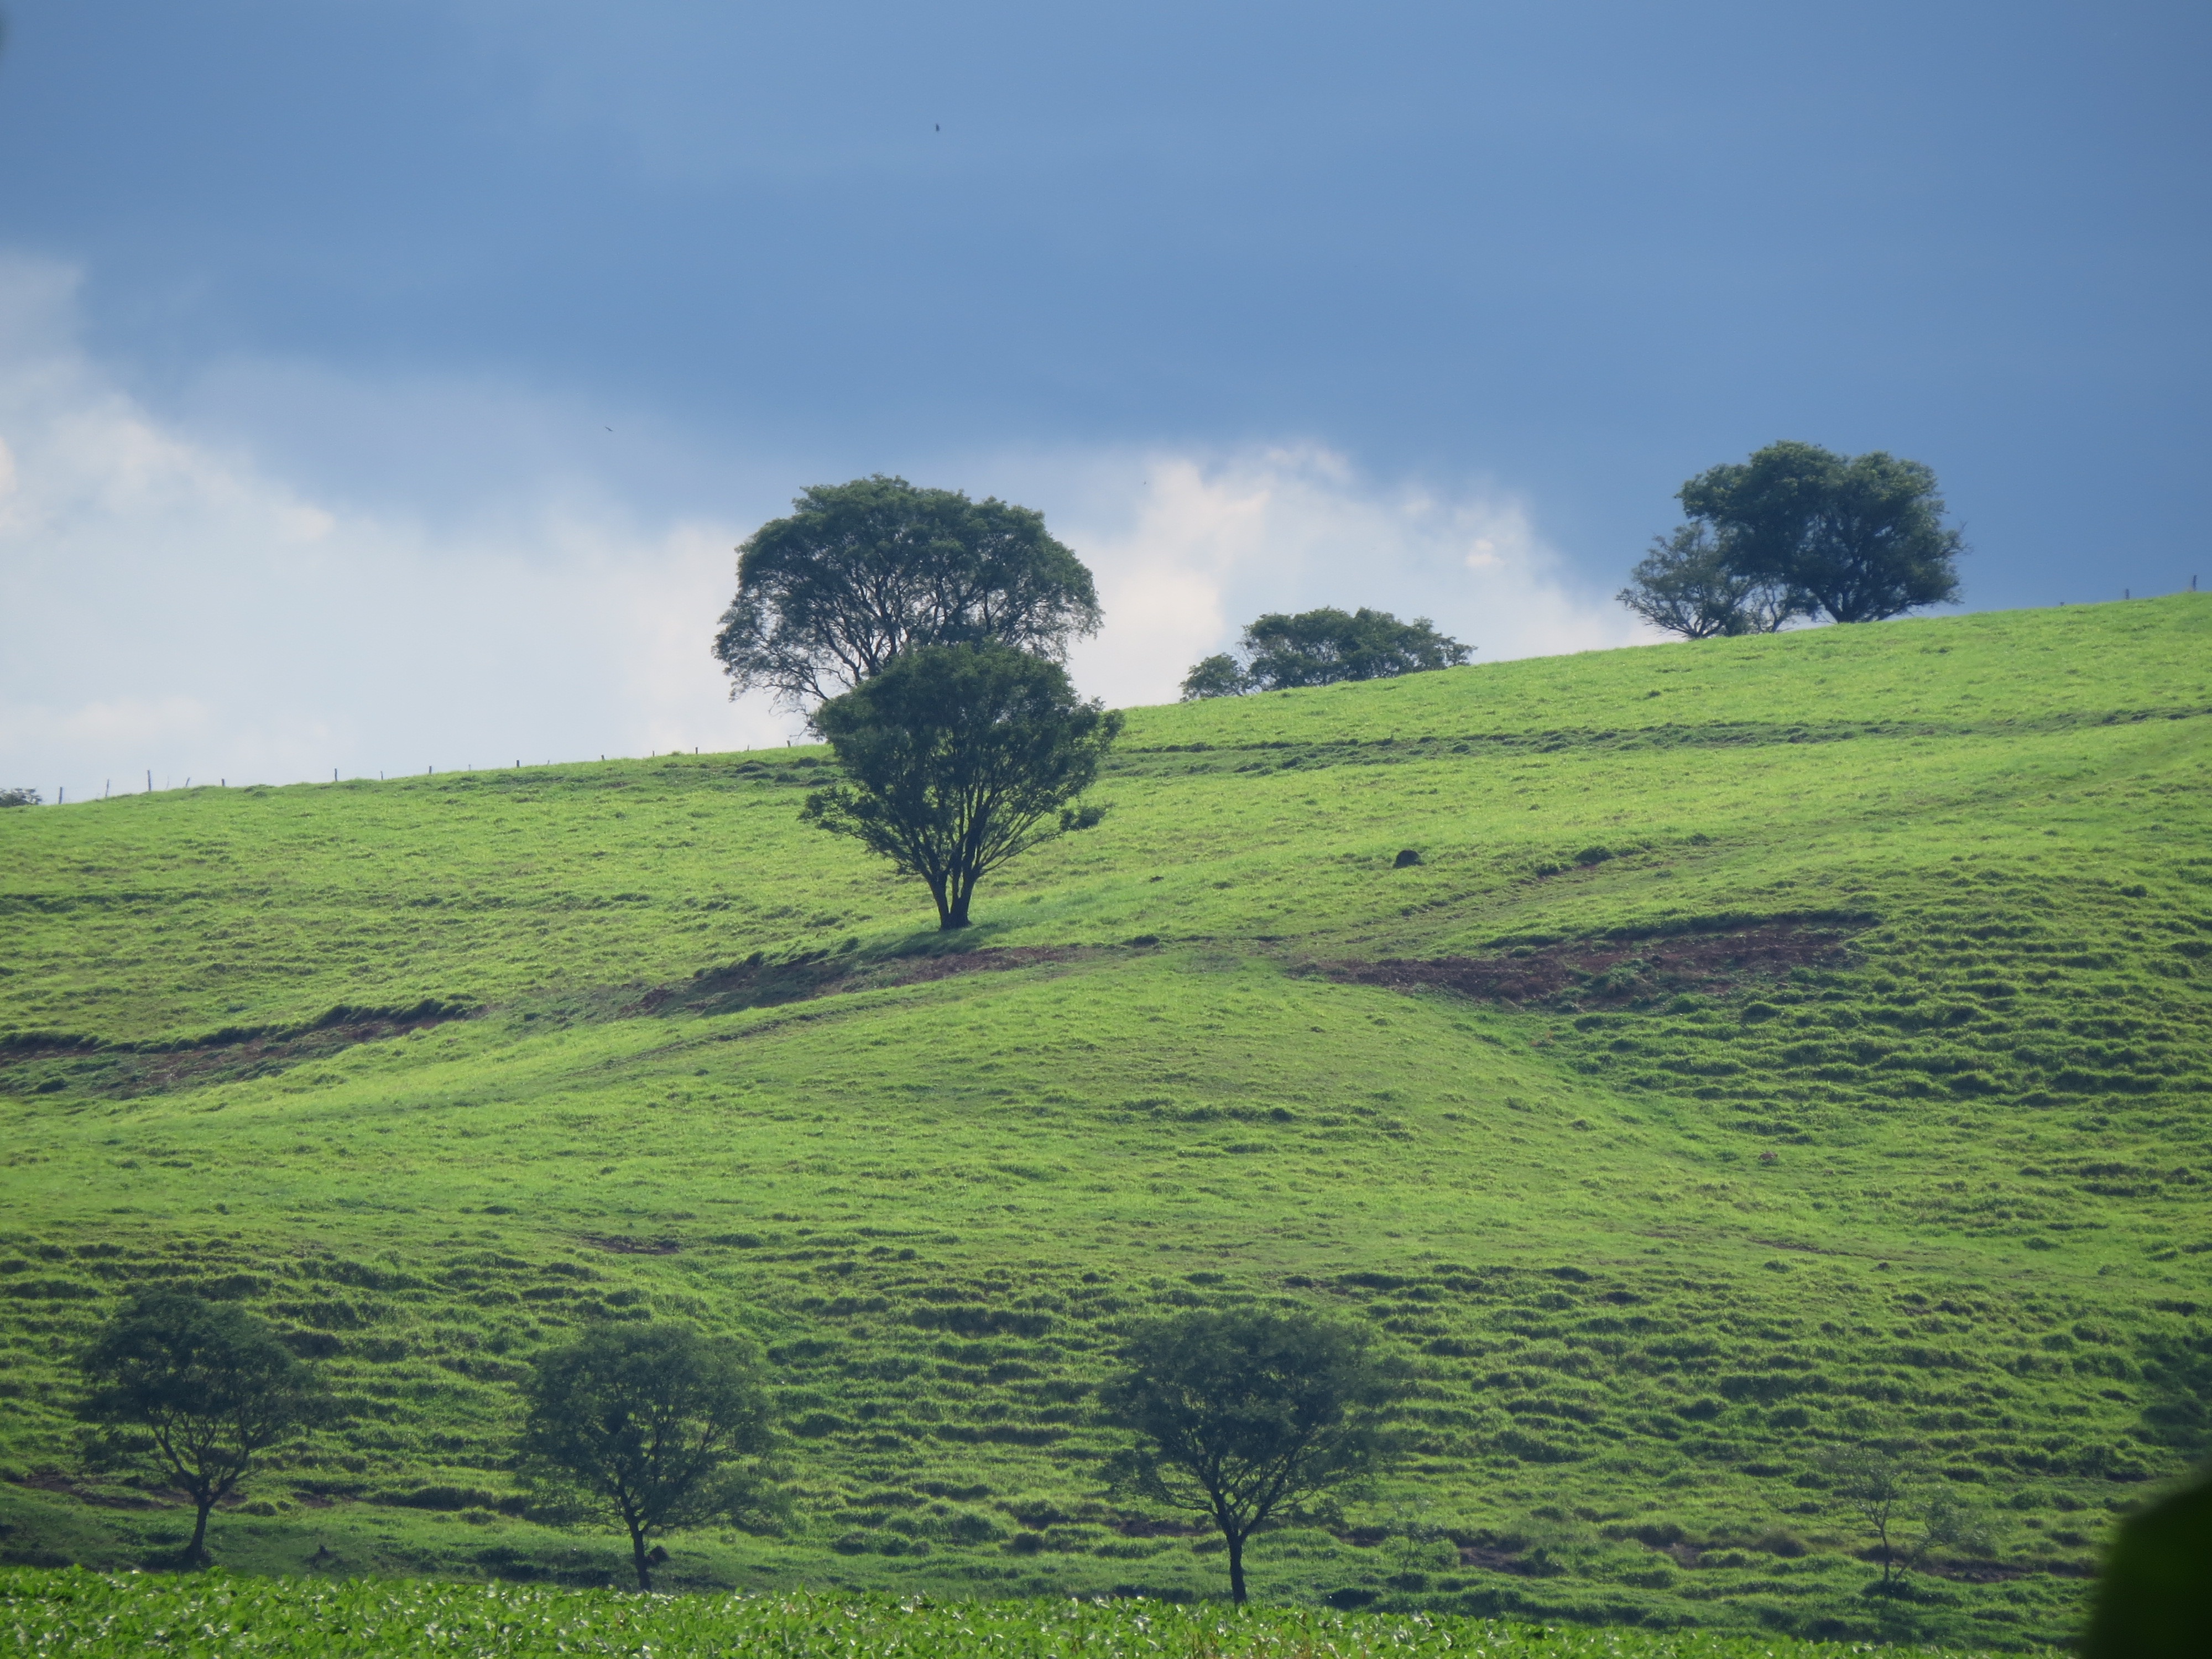
landscape, tree, nature, grass, horizon, cloud, plant, sky, field, farm, meadow, prairie, hill, green, crop, pasture, soil, agriculture, plain, grassland, plantation, plateau, habitat, ecosystem, rural area, paddy field, natural environment, geographical feature, atmospheric phenomenon, grass family, woody plant